Energy in Saudi Arabia

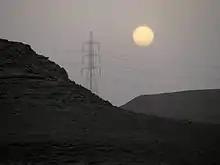
Power line in the desert near Riyadh

Saudi Arabia is the fastest growing electricity consumer in the Middle East, particularly of transportation fuels. In 2005, Saudi Arabia was the world's 15th largest consumer of primary energy, of which over 60 percent was petroleum-based. The remainder was made up of natural gas.